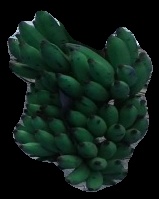
Variety: elakki-bale
Grade: grade3